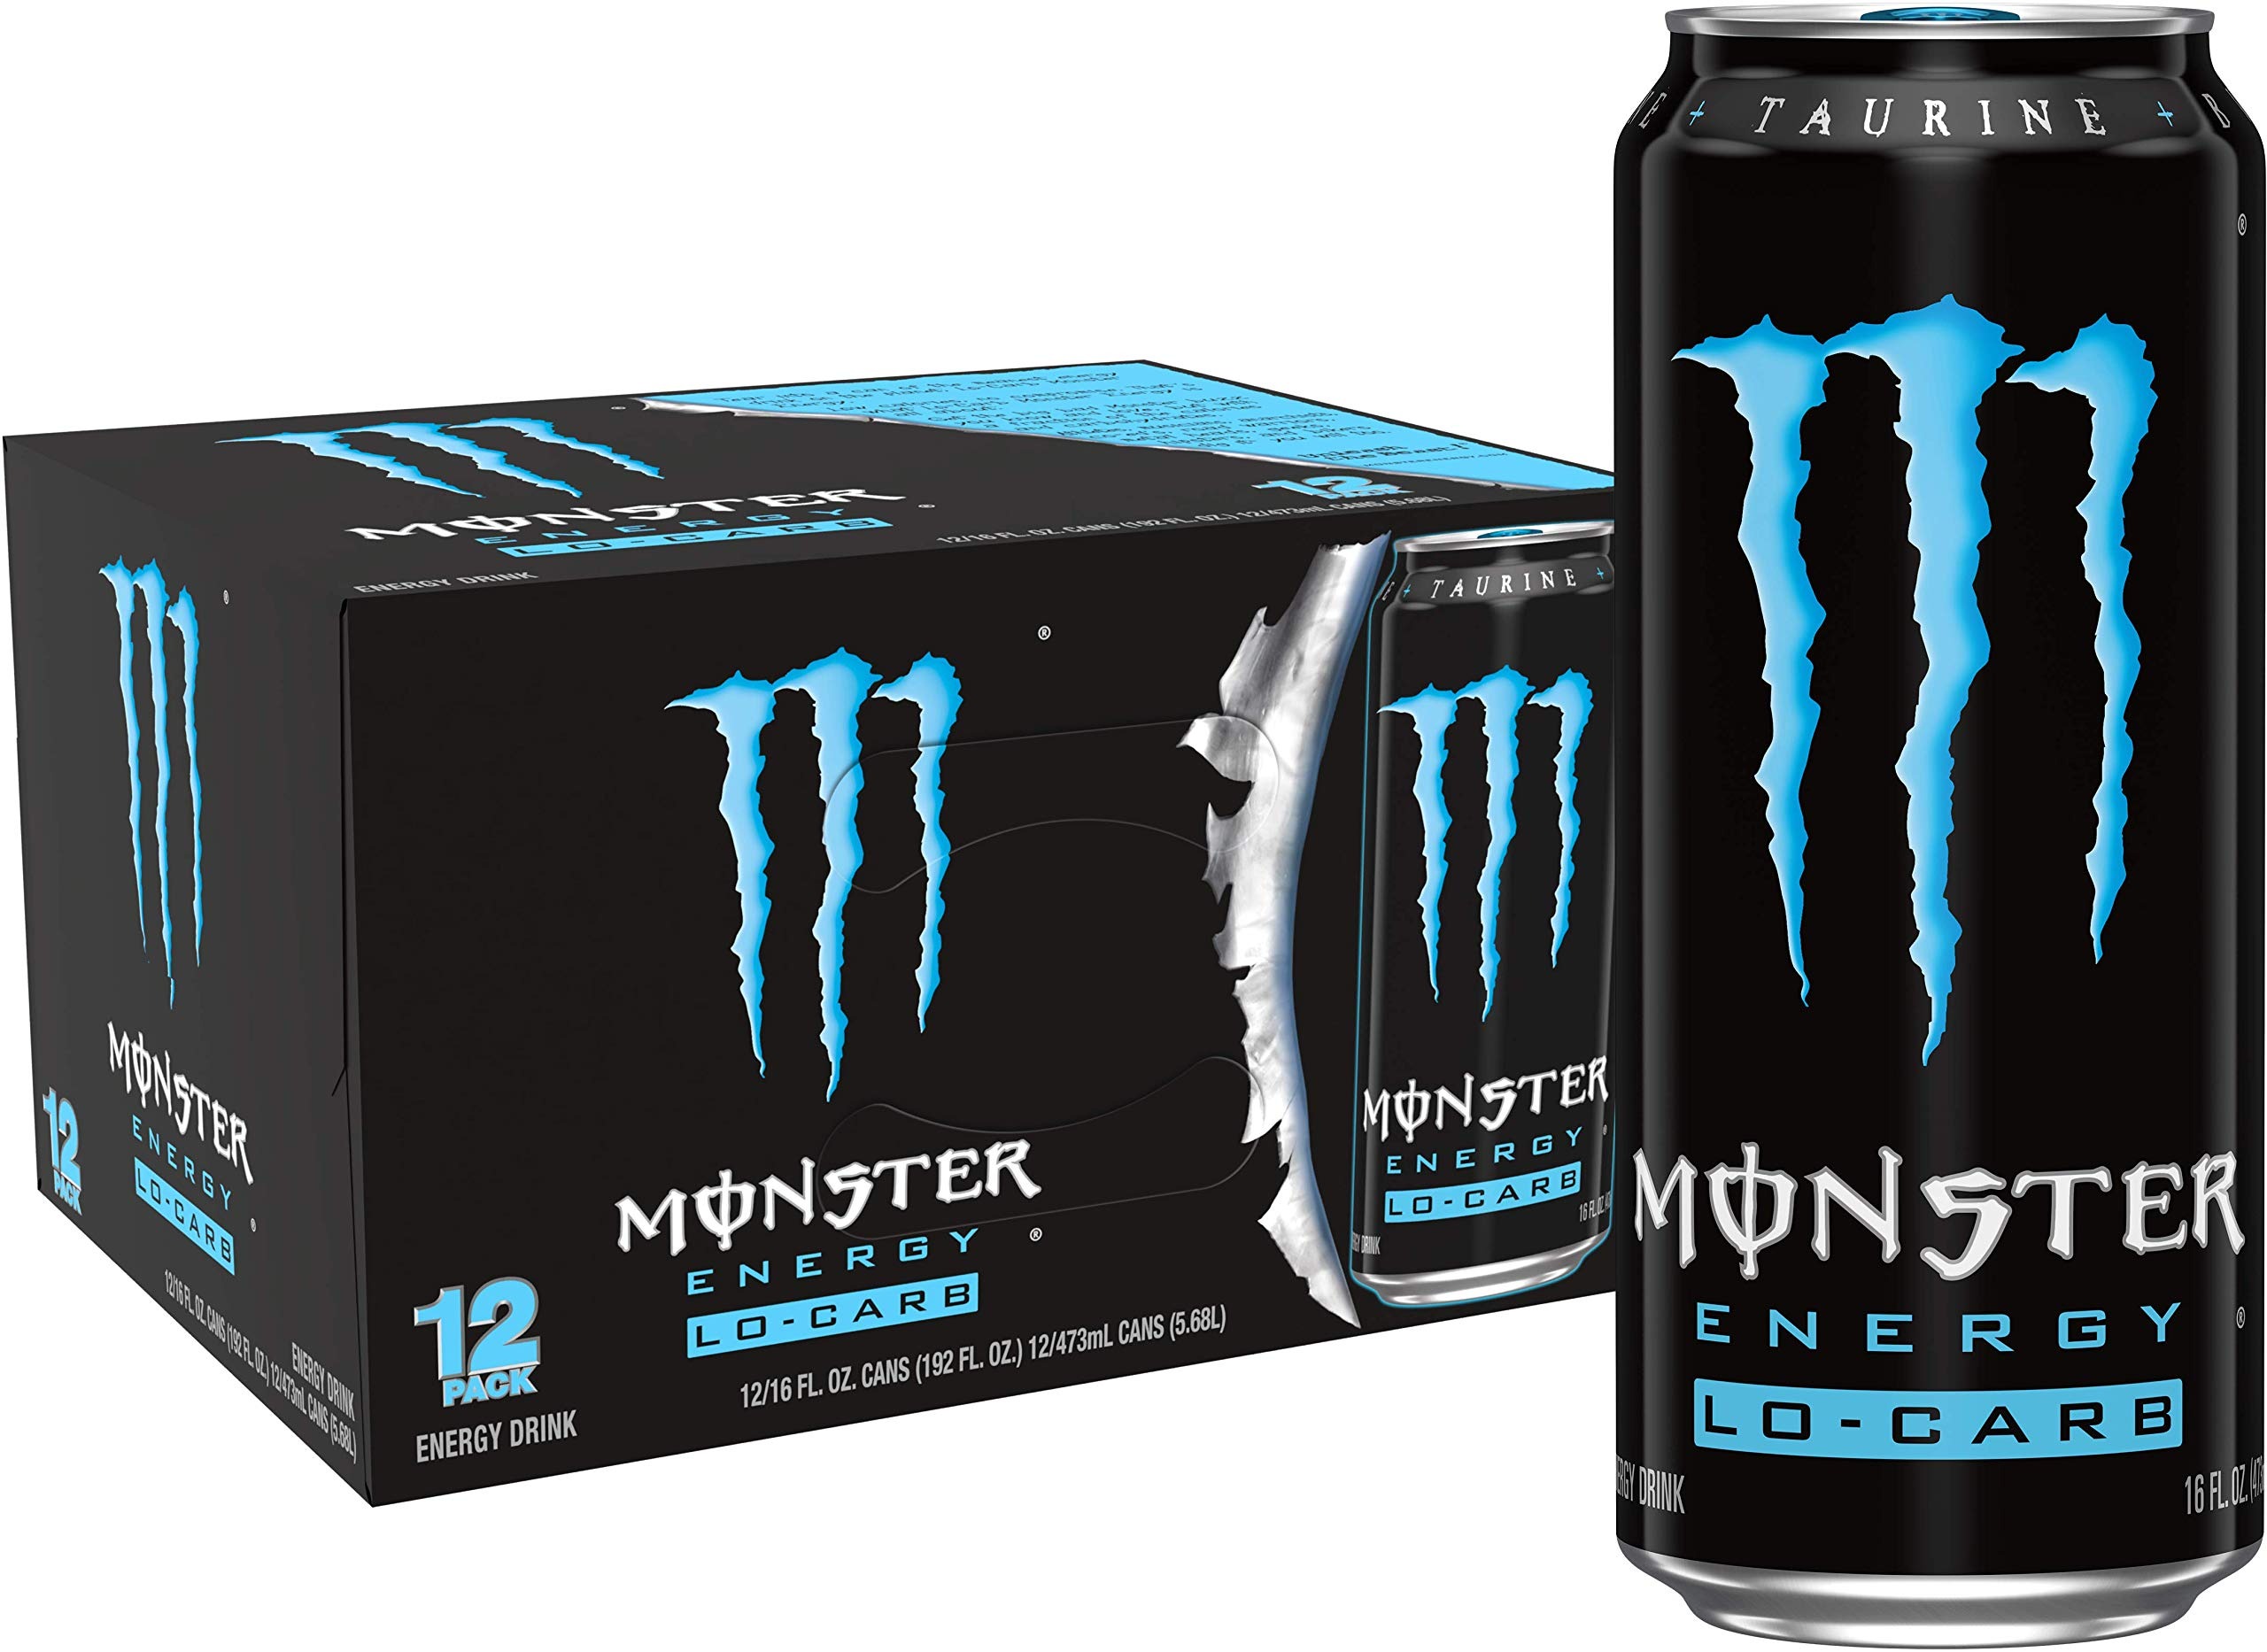
Item Name: Monster Energy, Lo-Carb Monster, Low Carb Energy Drink, 16 Ounce (Pack of 12)
Bullet Point 1: Unleash the beast | tear into a can of the meanest energy drink on the planet, lo-carb Monster Energy. Athletes, musicians, anarchists, co-ed's, road warriors, metal heads, geeks, hipsters, and bikers dig it- you will too.
Bullet Point 2: Smooth & Easy flavor | lo-carb Monster packs a powerful punch, and has a smooth easy drinking flavor, but without the glucose! Low calories, no Compromise. That's what lo-carb Monster Energy is all about.
Bullet Point 3: Big bad buzz | get the big bad Monster buzz you know and love, but with a fraction of the carbohydrates and only 35 calories per can!
Value: 192.0
Unit: Fl Oz

Price: 21.985